Bolivian montane dry forests

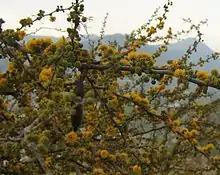
"Vachellia caven"

The dry forest ecoregion is a transitional habitat between the puna grasslands higher up to the west and the Chaco scrub to the east. It contains dry slopes with scattered shrubs and columnar cacti, seasonal dry forest and wetland forest along river courses. Where the spiny forest has been unaltered it holds species such as "Vachellia caven", "Prosopis alpataco", "Dodonaea viscosa", "Schinopsis marginata", and "Aspidosperma quebracho-blanco".